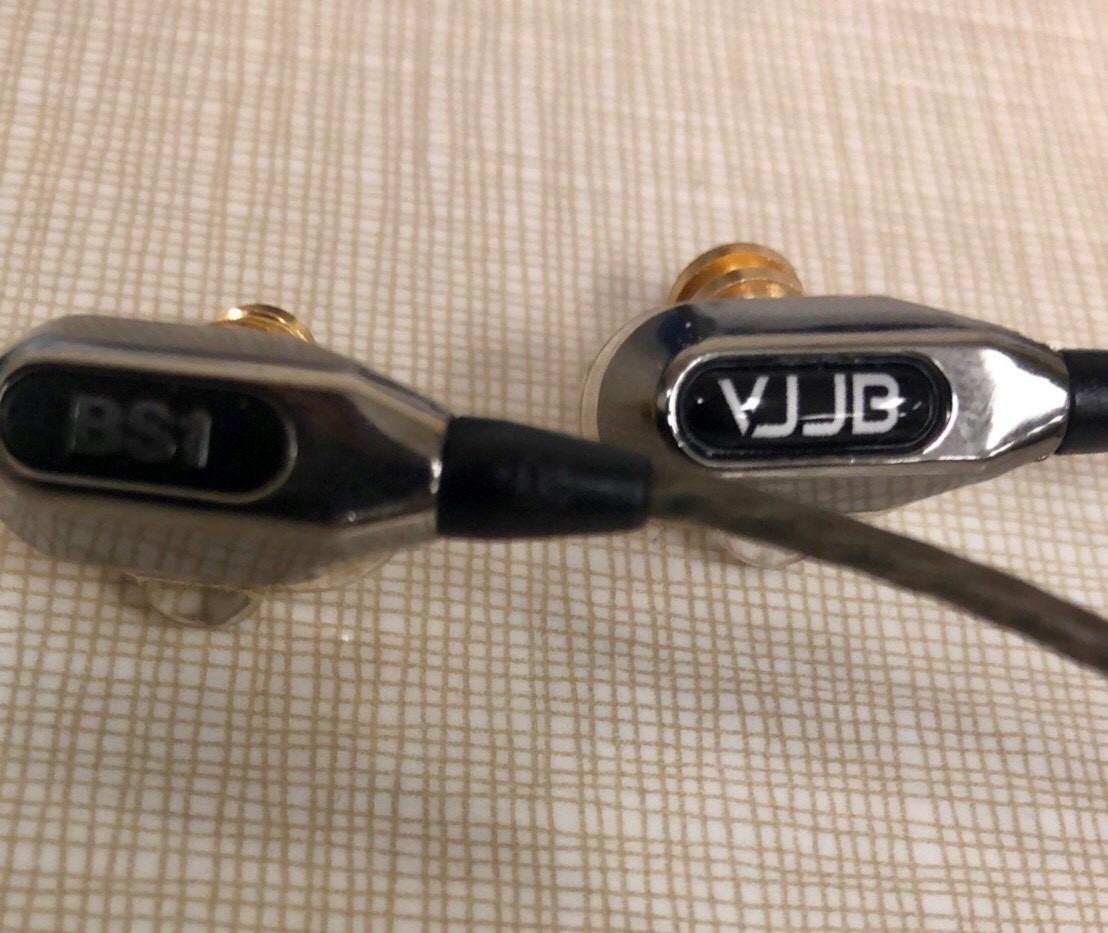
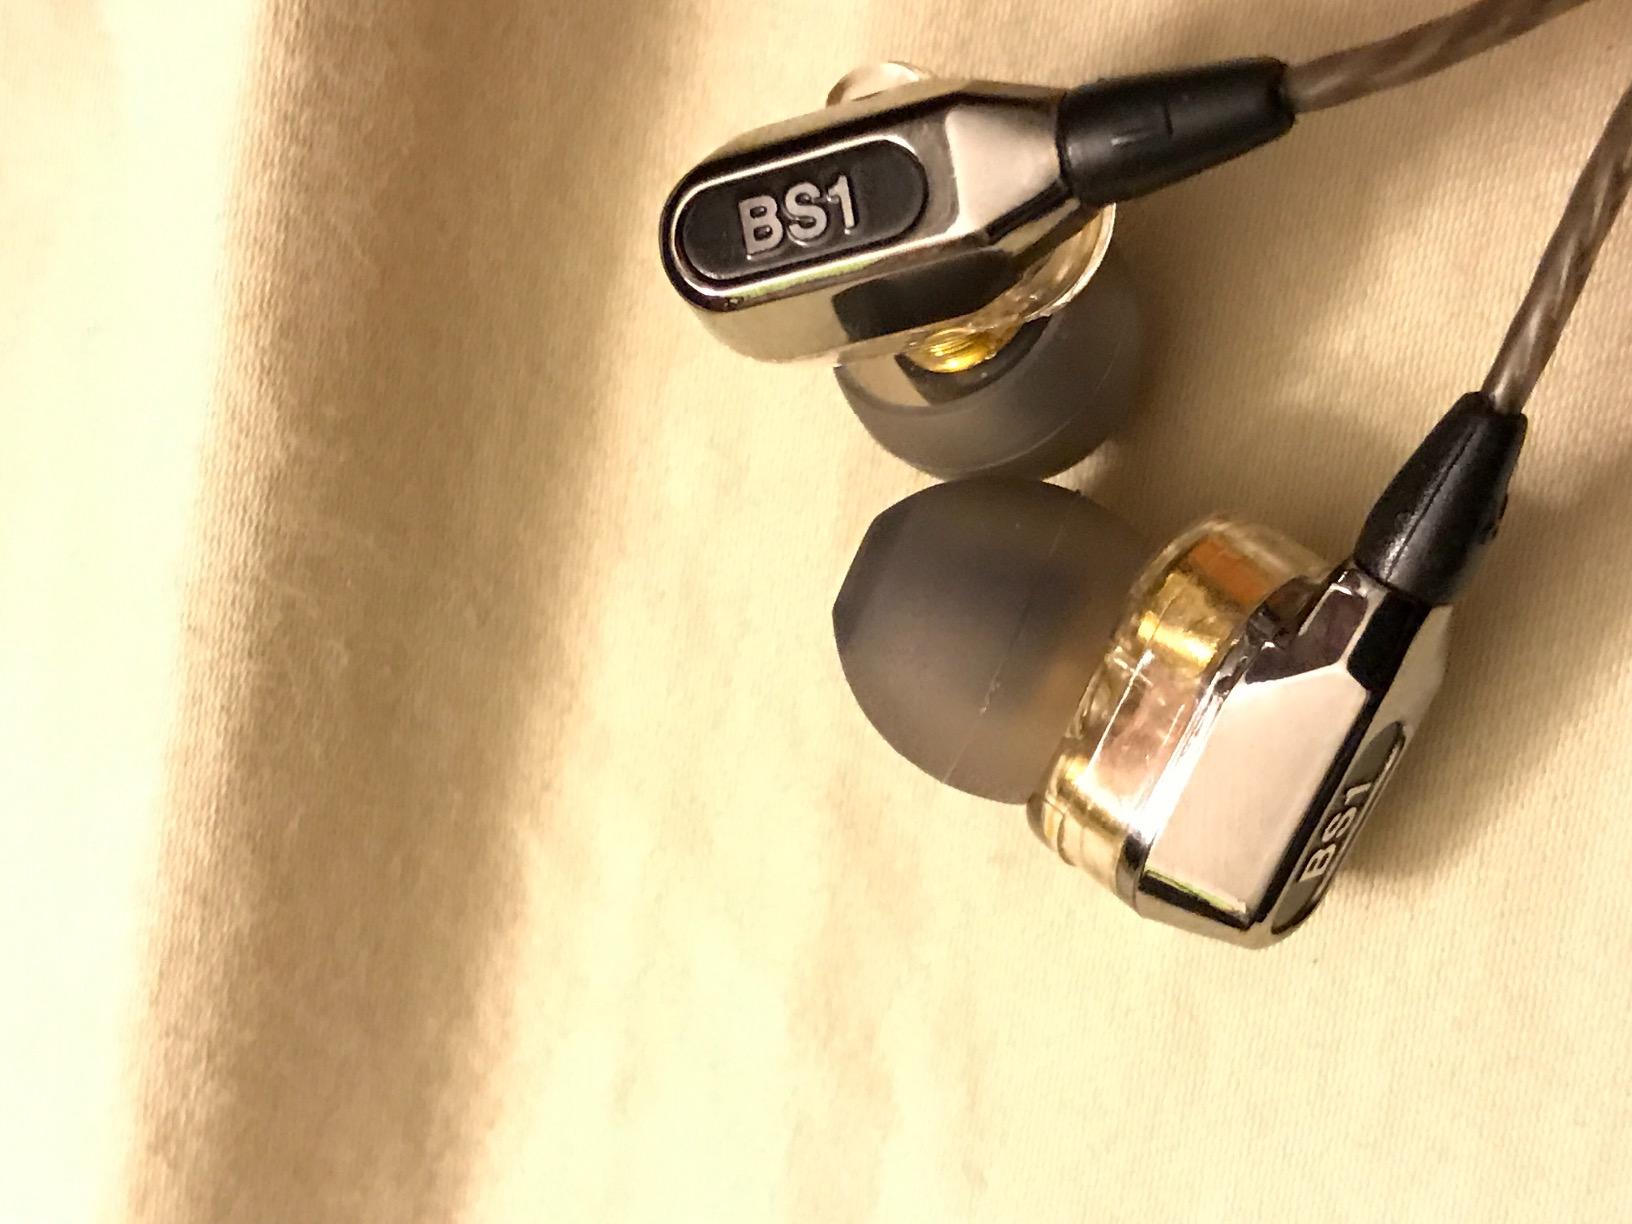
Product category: headphones
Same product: yes